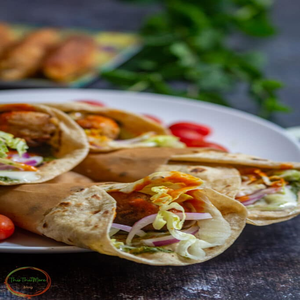
Dish: kathiroll